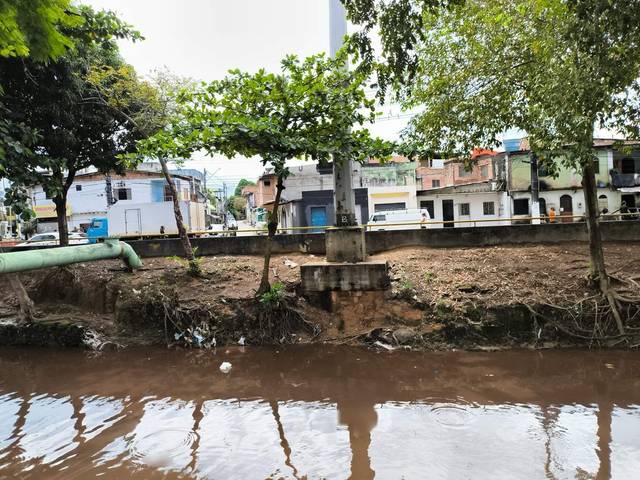
Region: Brazil
Coordinates: -3.111, -60.048